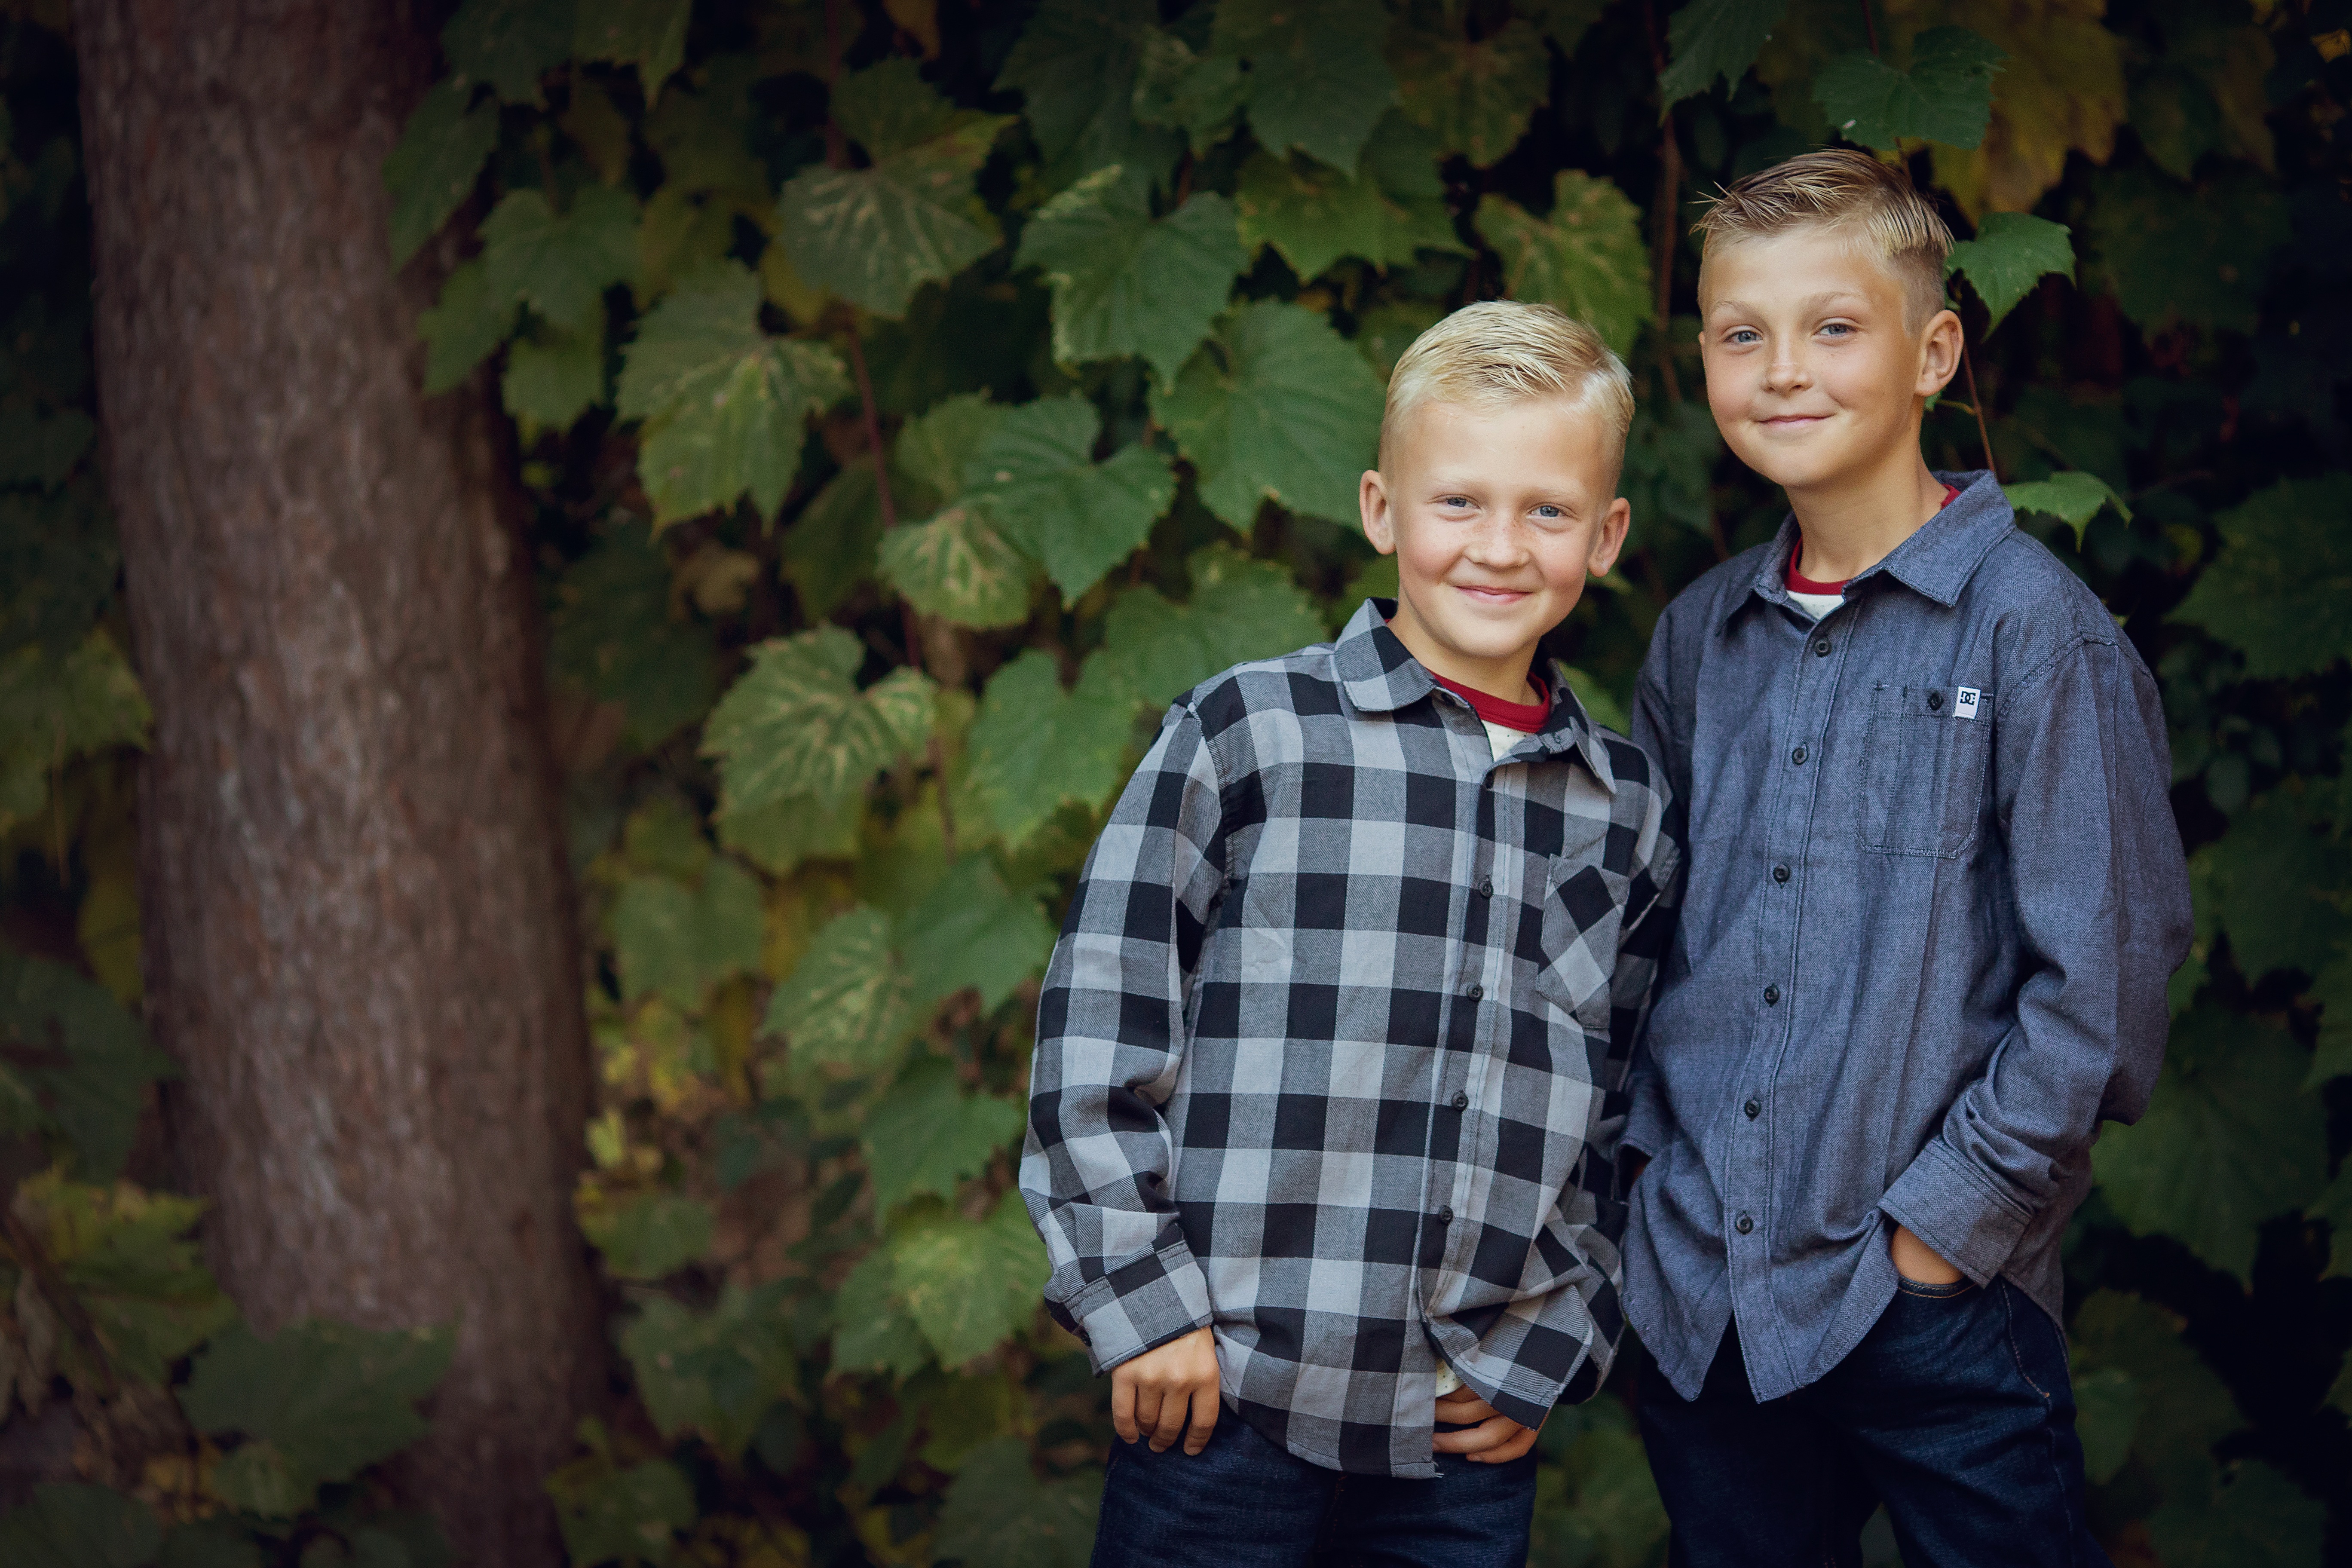
man, person, people, boy, cute, male, portrait, ivy, autumn, together, family, kids, children, happiness, woodland, brothers, siblings